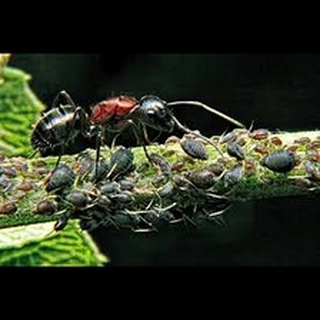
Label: wheat_aphid